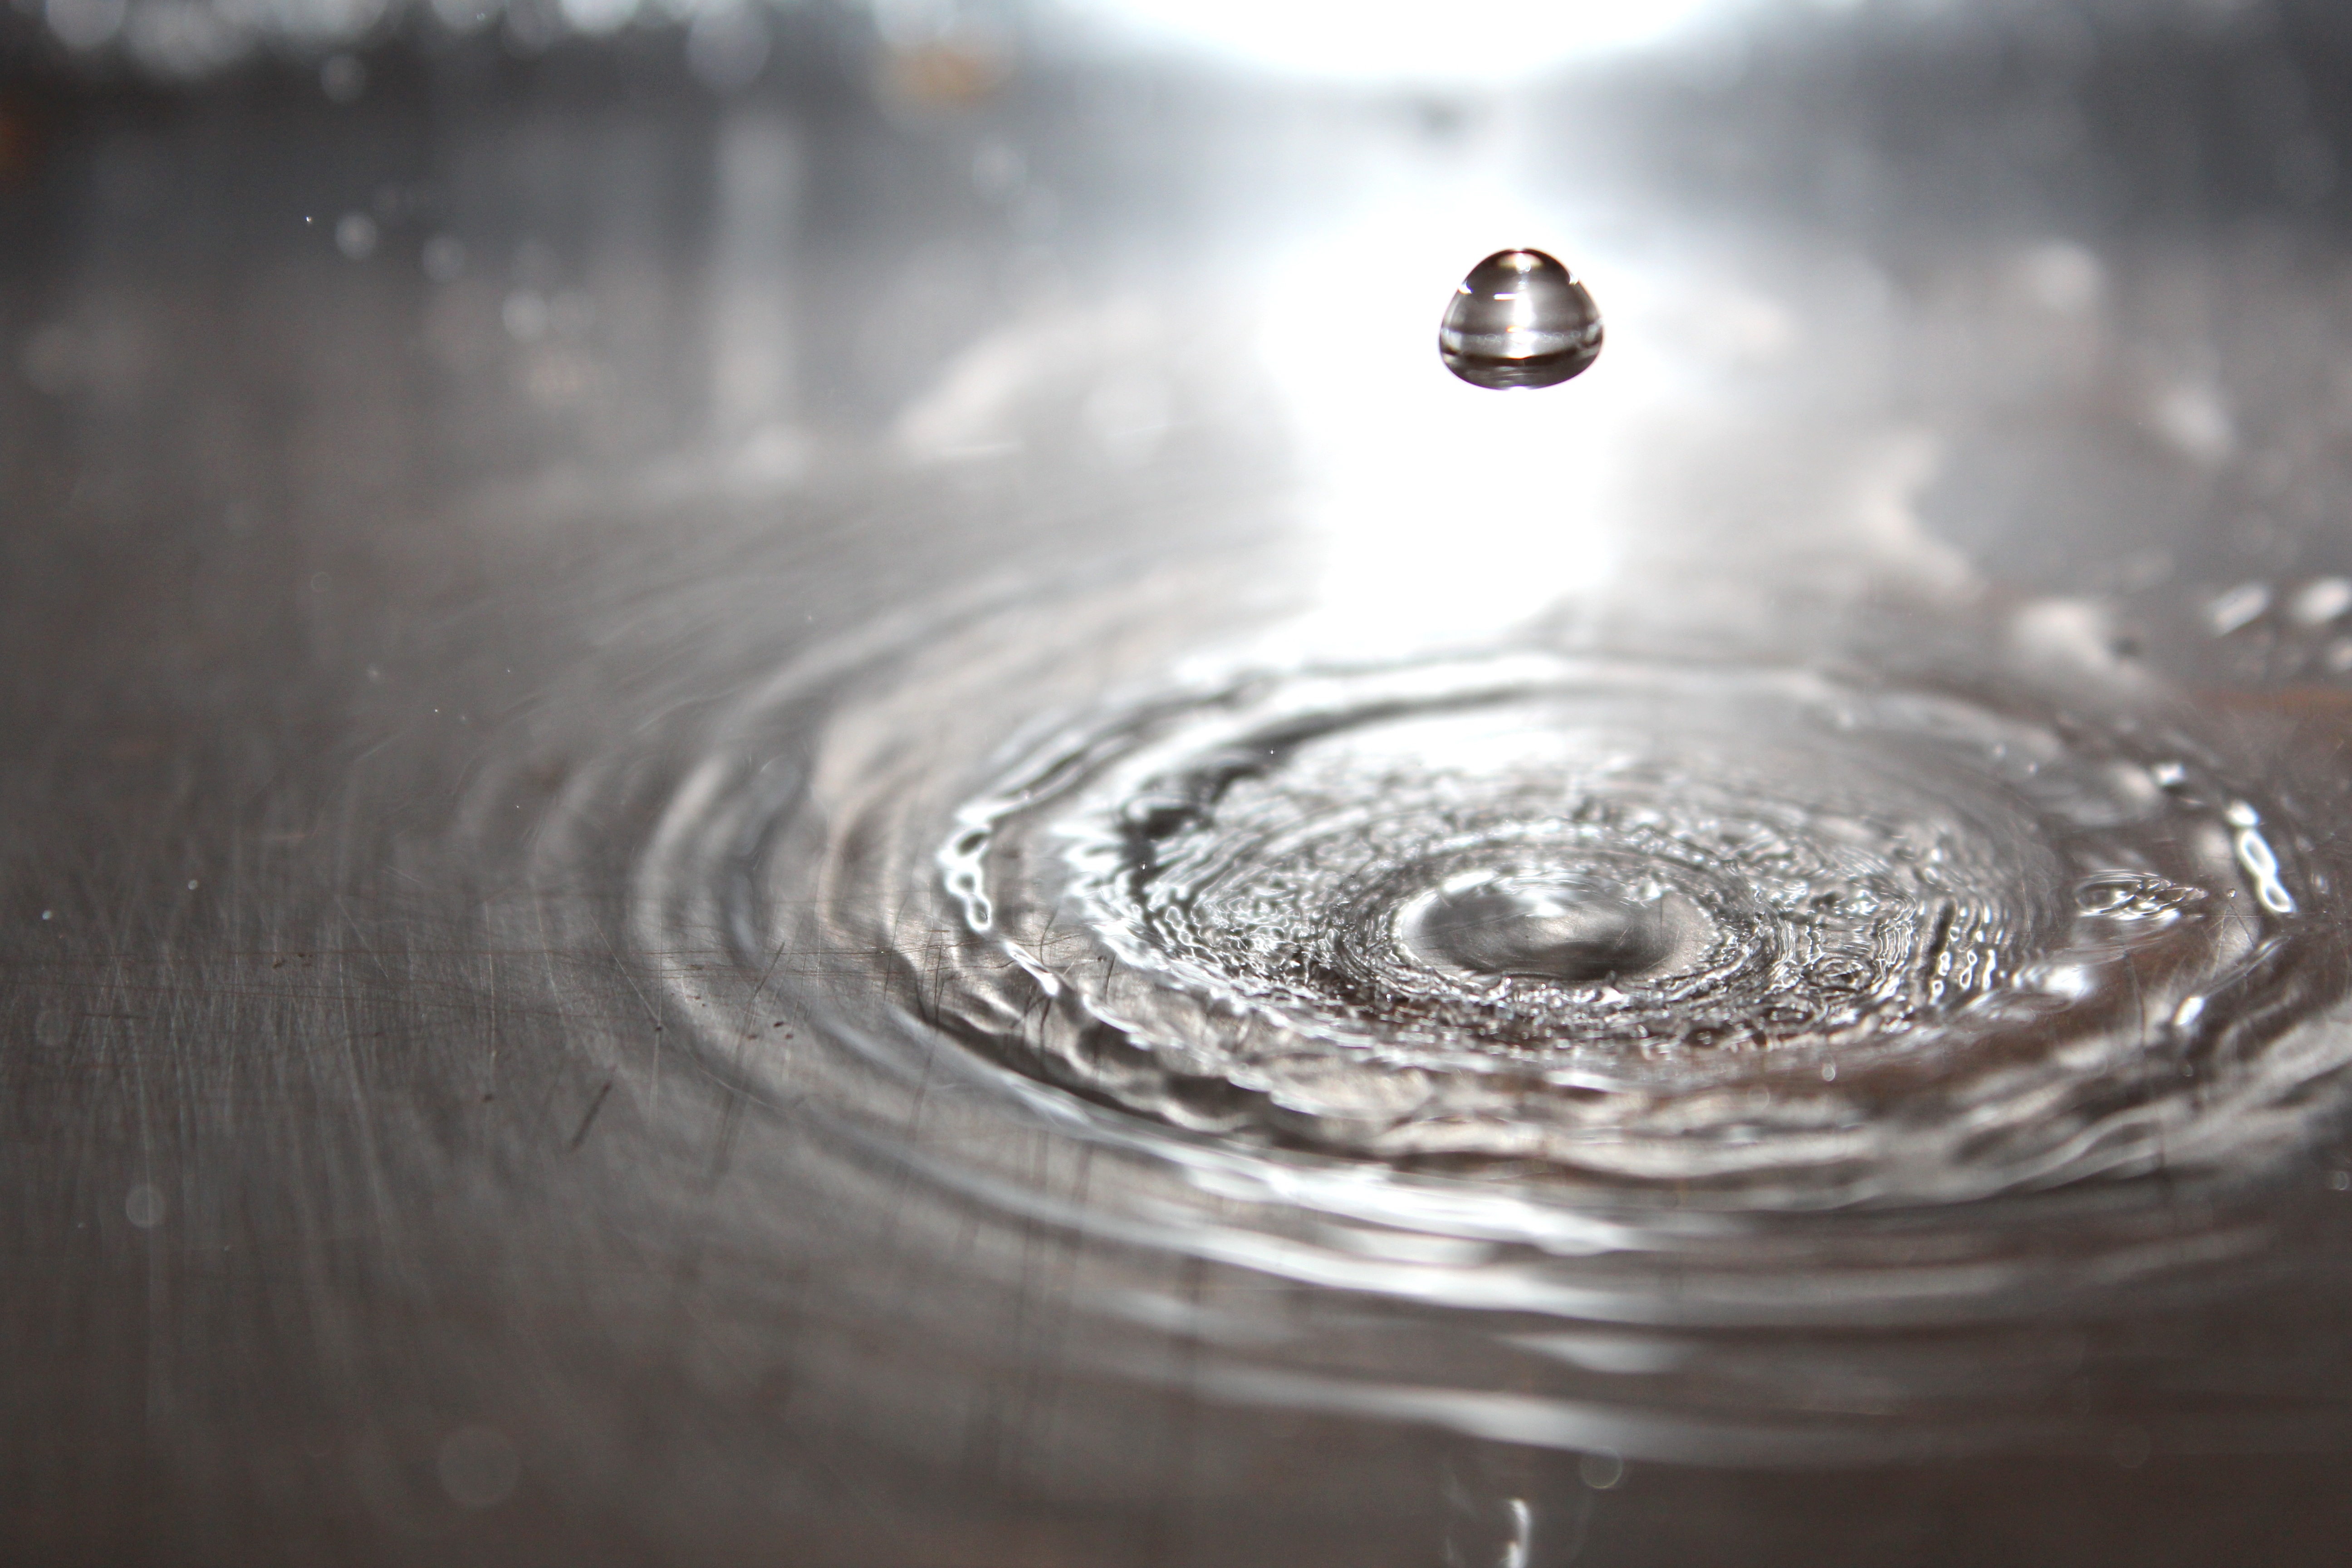
water, drop, liquid, ripple, reflection, circle, falling, close up, freezing, macro photography, water splash, splash water